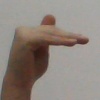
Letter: khaa